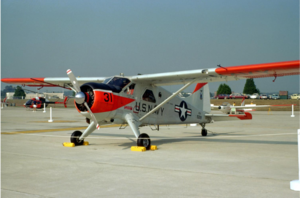
De Havilland Canada DHC-2 Beaver / Operatører / Militære operatører
Udstillet U-6A Beaver
de Havilland Canada DHC-2 Beaver er et enmotors, højvinget og propel-drevet STOL fly udviklet og produceret af de Havilland Canada, og er primært kendt som et bushfly; mere præcist, som bushflyet over alle bushfly. Det bliver benyttet til fragt- og passagertransport, spredning af kunstgødning og sprøjtemidler, og er i stort omfang accepteret til generel anvendelse ved mange væbnede styrker. United States Army indkøbte adskillige hundrede; ni DHC-2 er stadig i tjeneste ved U.S. Air Force Auxiliary for search and rescue. En Royal New Zealand Air Force Beaver supporterede Sir Edmund Hillarys ekspedition til Sydpolen. Over 1.600 Beavere blev produceret indtil 1967, hvor den oprindelige produktionslinie lukkede ned.